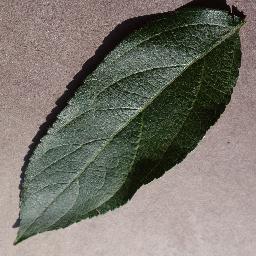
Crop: apple
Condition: healthy